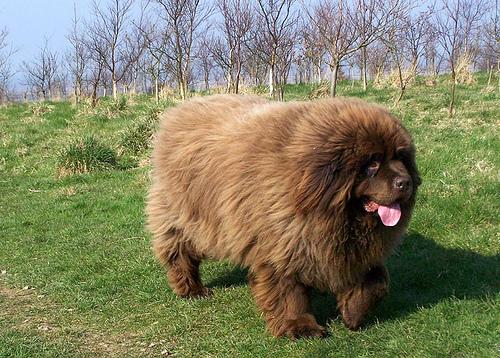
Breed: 215-n000031-Newfoundland